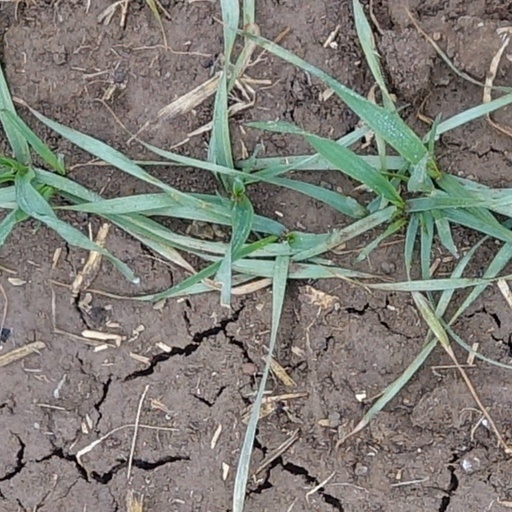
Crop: wheat